Ukrainian cuisine

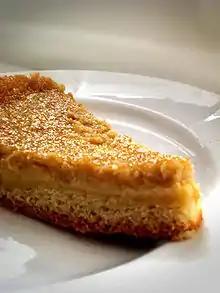
, a traditional Ukrainian dessert

The National List of Elements of Cultural Heritage of Ukraine includes the following Ukrainian dishes: